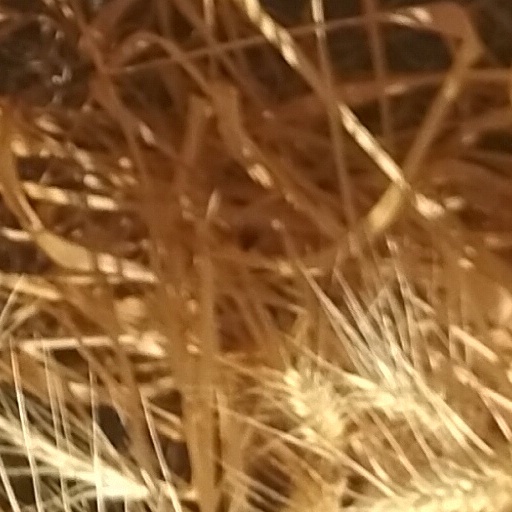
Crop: wheat